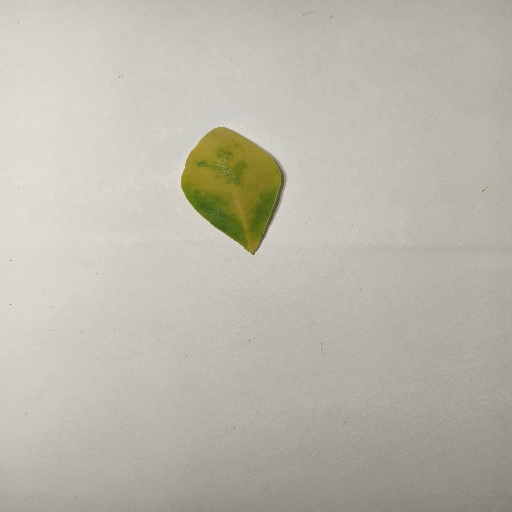
Species: Sojina
Leaf condition: Yellow Leaf